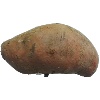
Label: potato_sweet